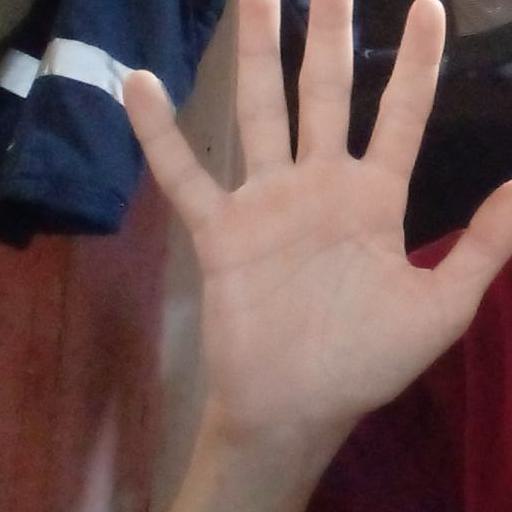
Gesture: palm